List of Metro Transit (St. Louis) yards and depots

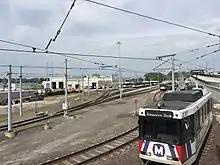
Ewing Yard seen from Jefferson Avenue

Metro operates two rail yards and shops that maintain its SD-400 and SD-460 light rail vehicles, a storage yard, and one streetcar barn for the Loop Trolley: